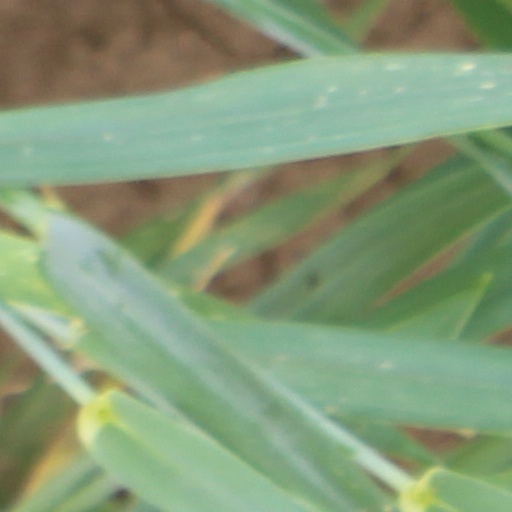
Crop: wheat